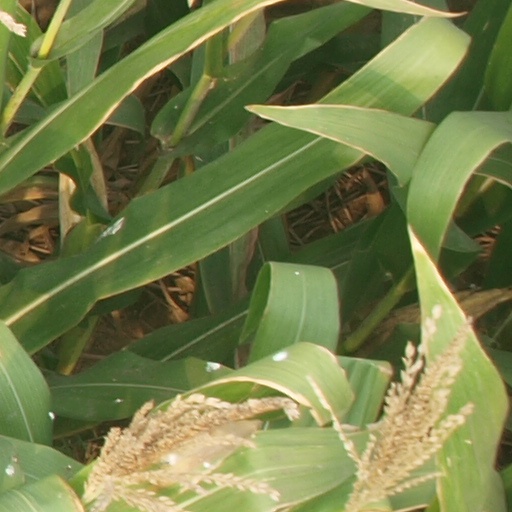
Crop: maize; corn